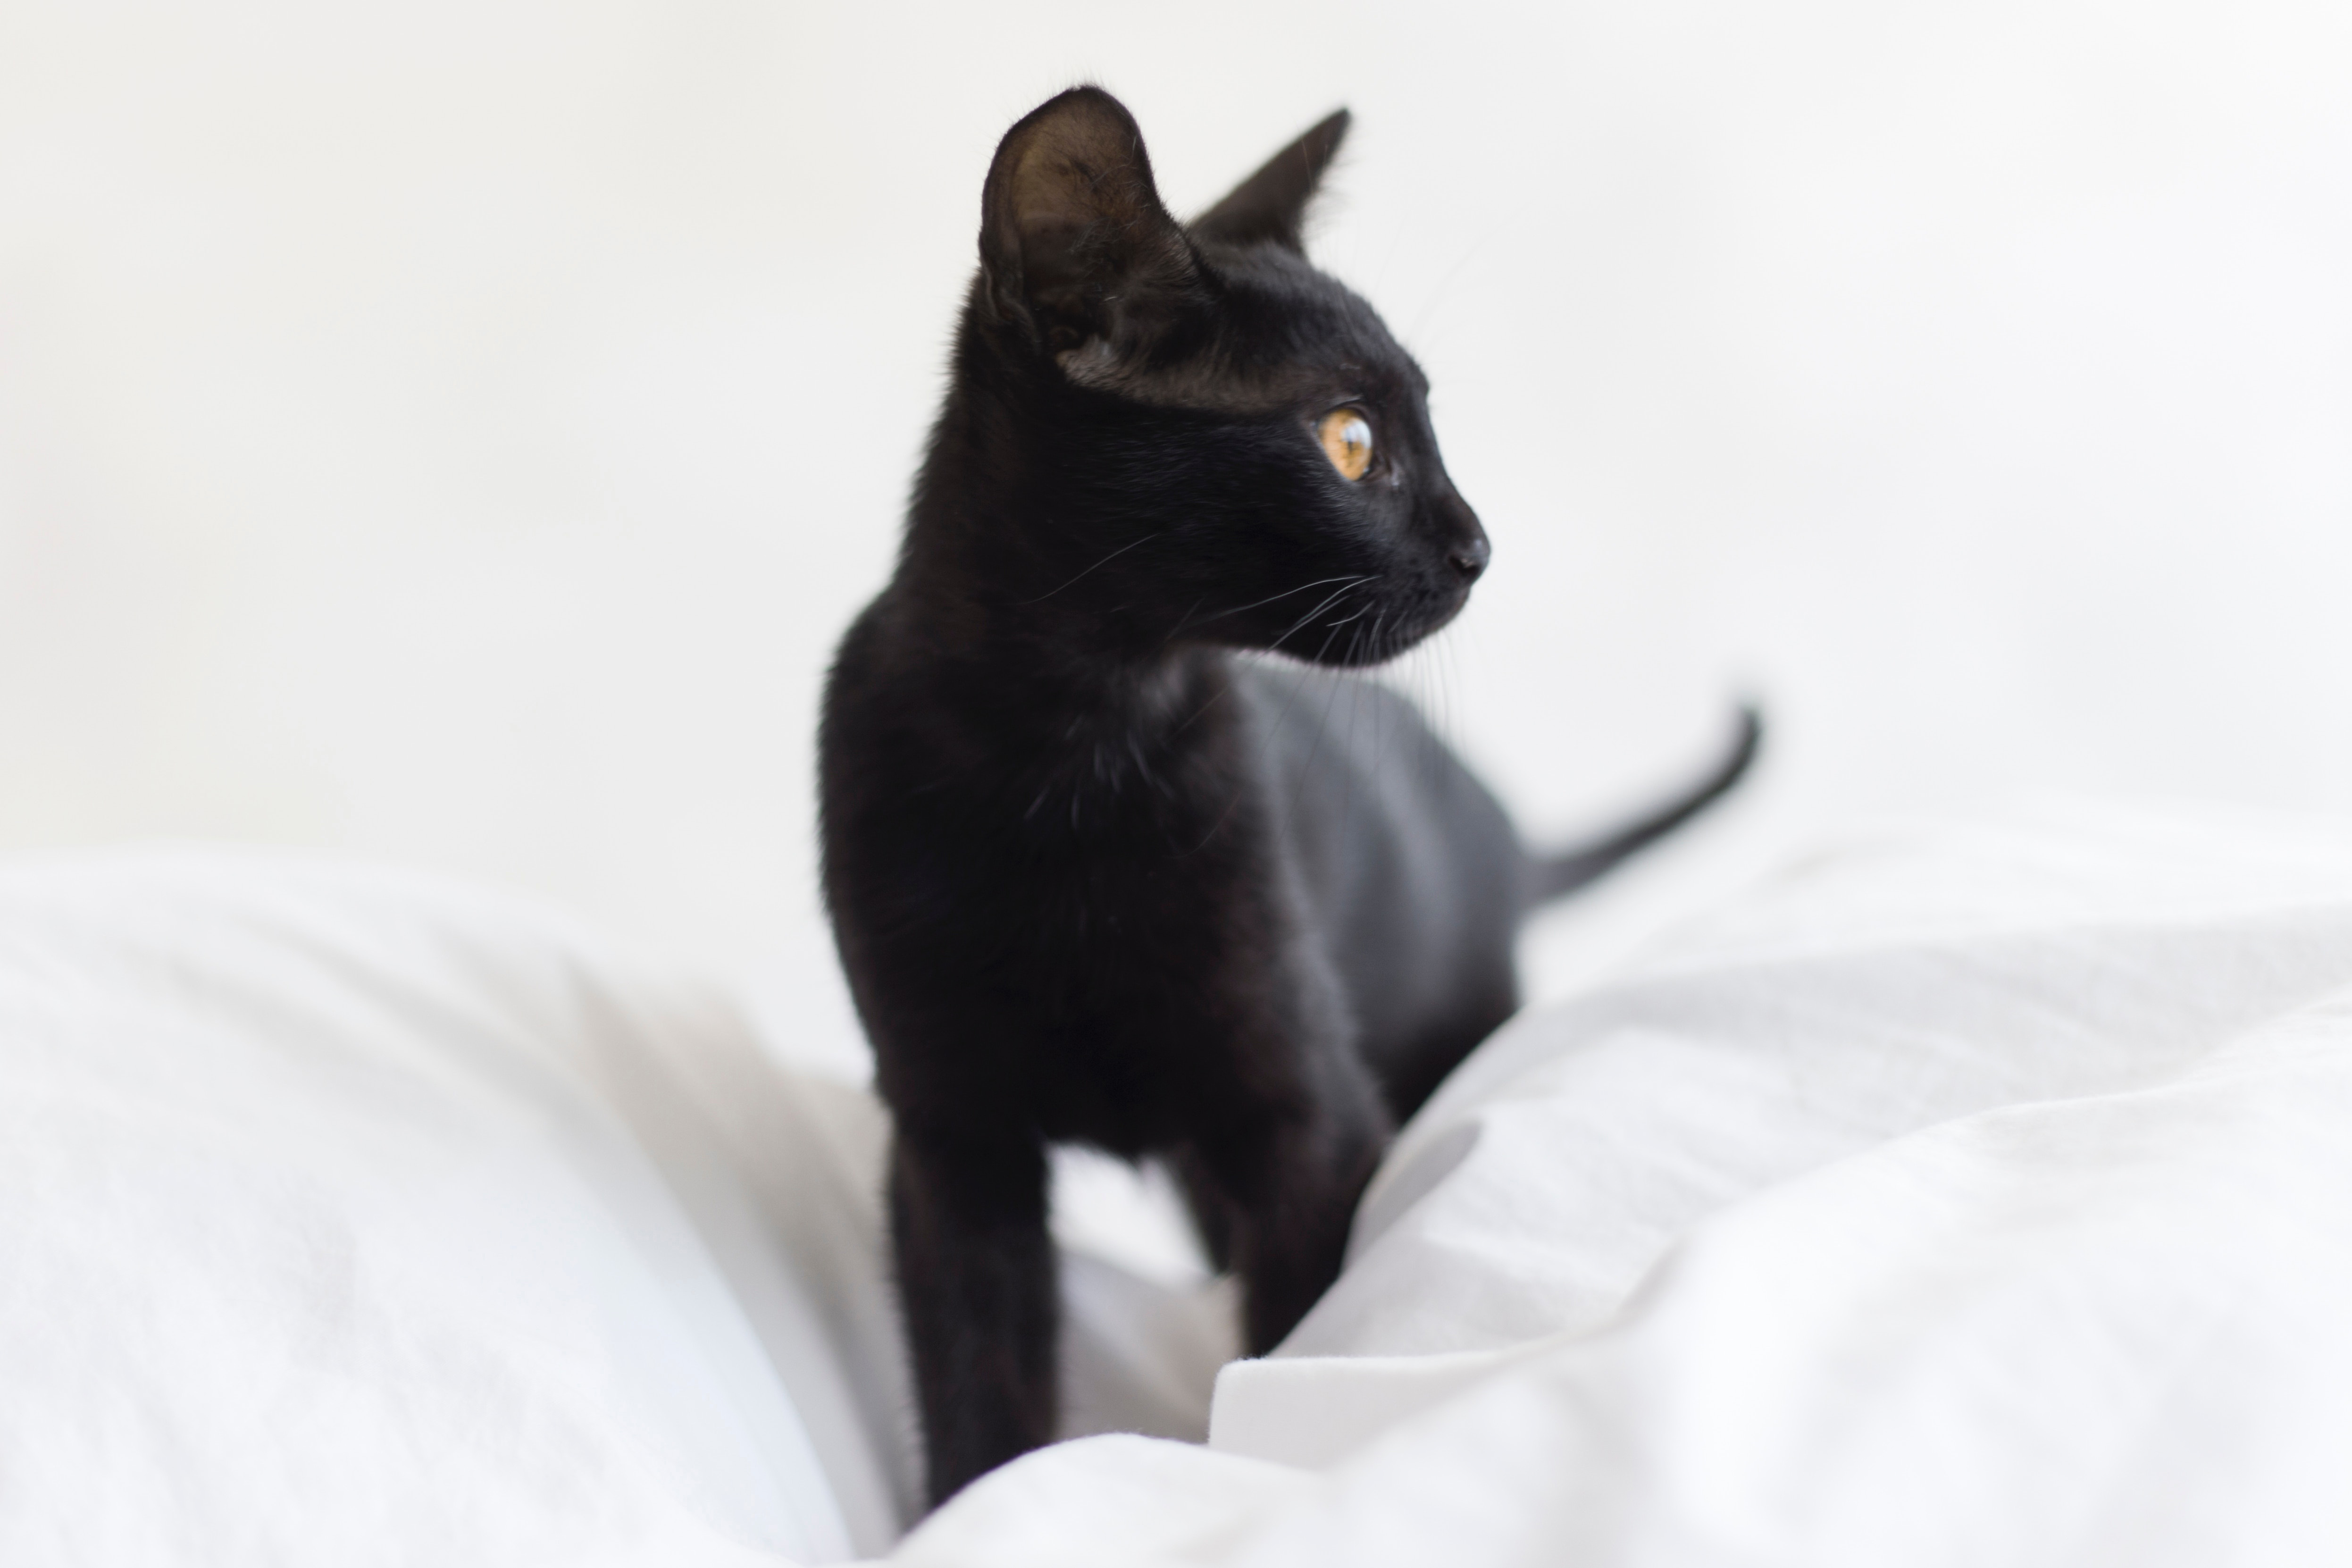
cat, vertebrate, mammal, small to medium sized cats, black cat, felidae, black, whiskers, carnivore, burmese, kitten, bombay, asian, black and white, Havana brown